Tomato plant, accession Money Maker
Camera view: horizontal (90 deg, fisheye); turntable rotation: 300 degrees
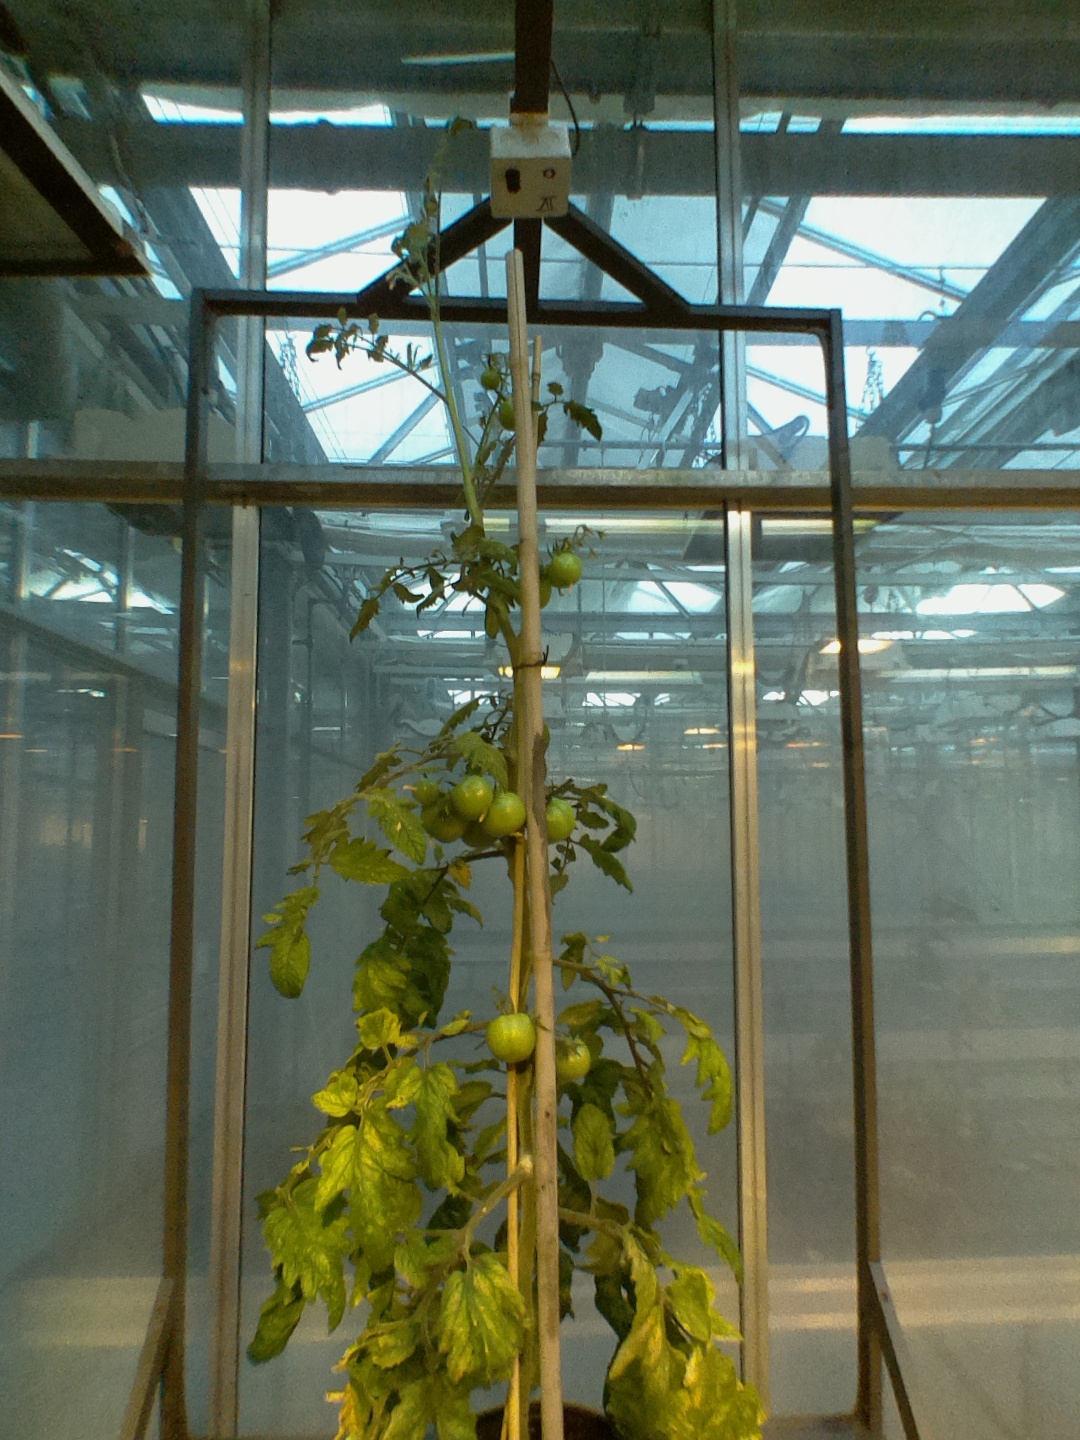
BBCH growth stage 77: 70%-80% of final fruit size